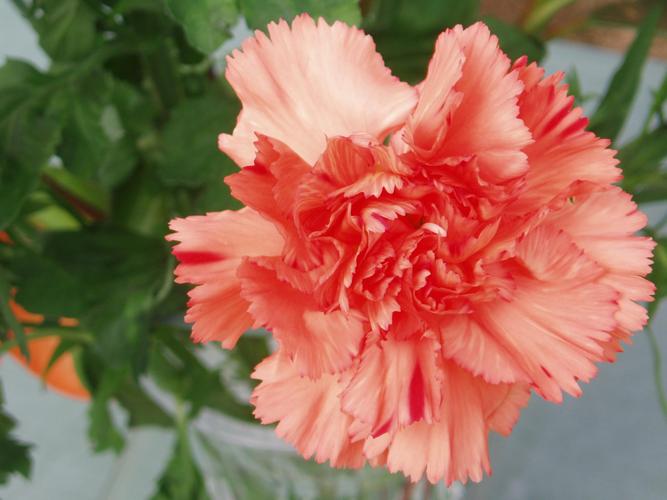
Label: carnation